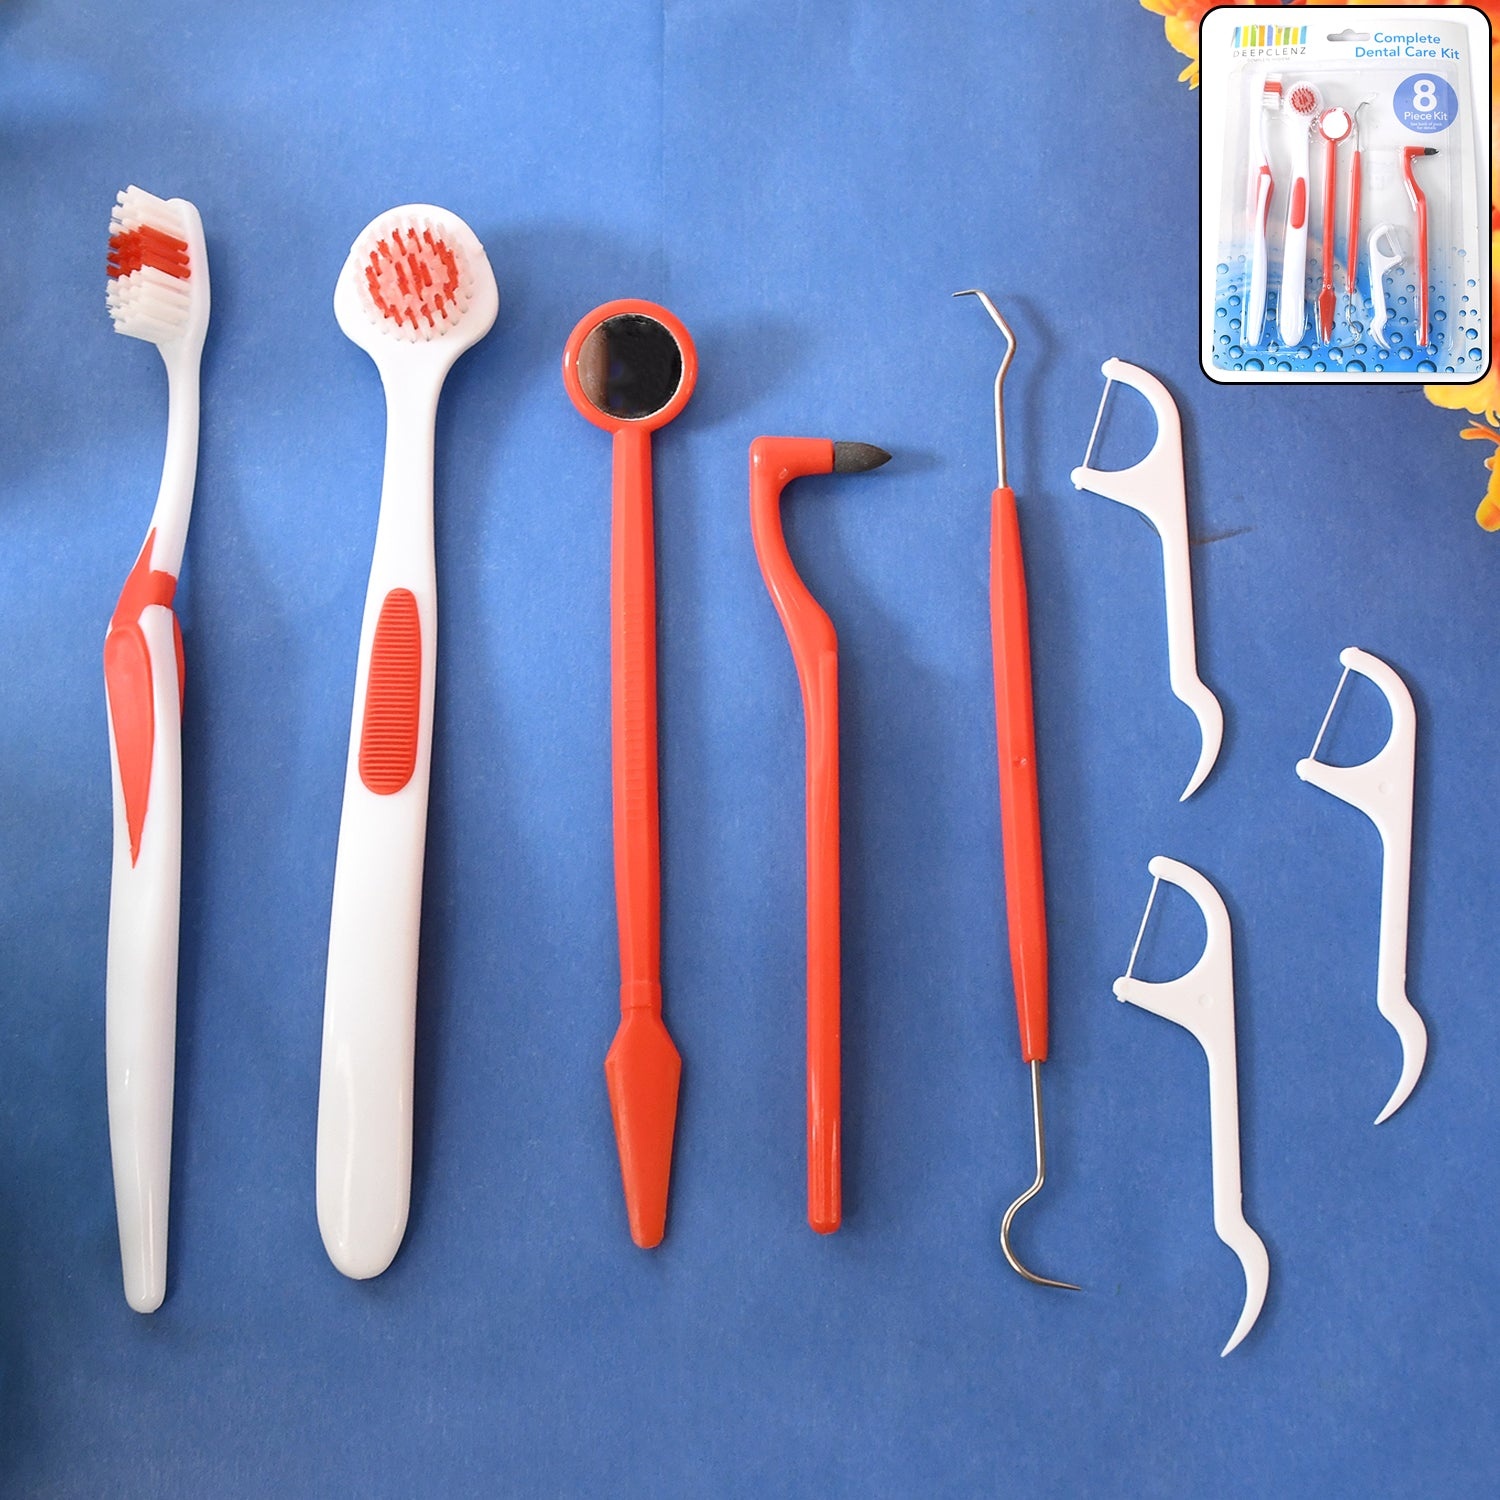
Ergonomically designed anti-slip handles  Durable plastic and stainless steel tools  Helps remove plaque, tartar, and food particles  Ideal for use between dentist visits  Travel-friendly and hygienically packaged
8 in 1 Complete Dental Care Kit for Oral Hygiene – Toothbrush, Tongue Cleaner, Dental Mirror & More Description :- Maintain a healthy and confident smile with this 8-in-1 Complete Dental Care Kit , specially designed for daily oral hygiene. Whether at home or on the go, this comprehensive kit provides everything you need to support dental health and fresh breath. Ergonomically designed anti-slip handles Durable plastic and stainless steel tools Helps remove plaque, tartar, and food particles Ideal for use between dentist visits Travel-friendly and hygienically packaged Dimension :- Volu. Weight (Gm) :- 197 Product Weight (Gm) :- 70 Ship Weight (Gm) :- 197 Length (Cm) :- 26 Breadth (Cm) :- 18 Height (Cm) :- 2
Brand: Technify Technologies
Category: Health & Beauty > Personal Care > Oral Care > Toothbrushes > Toothbrush Sets